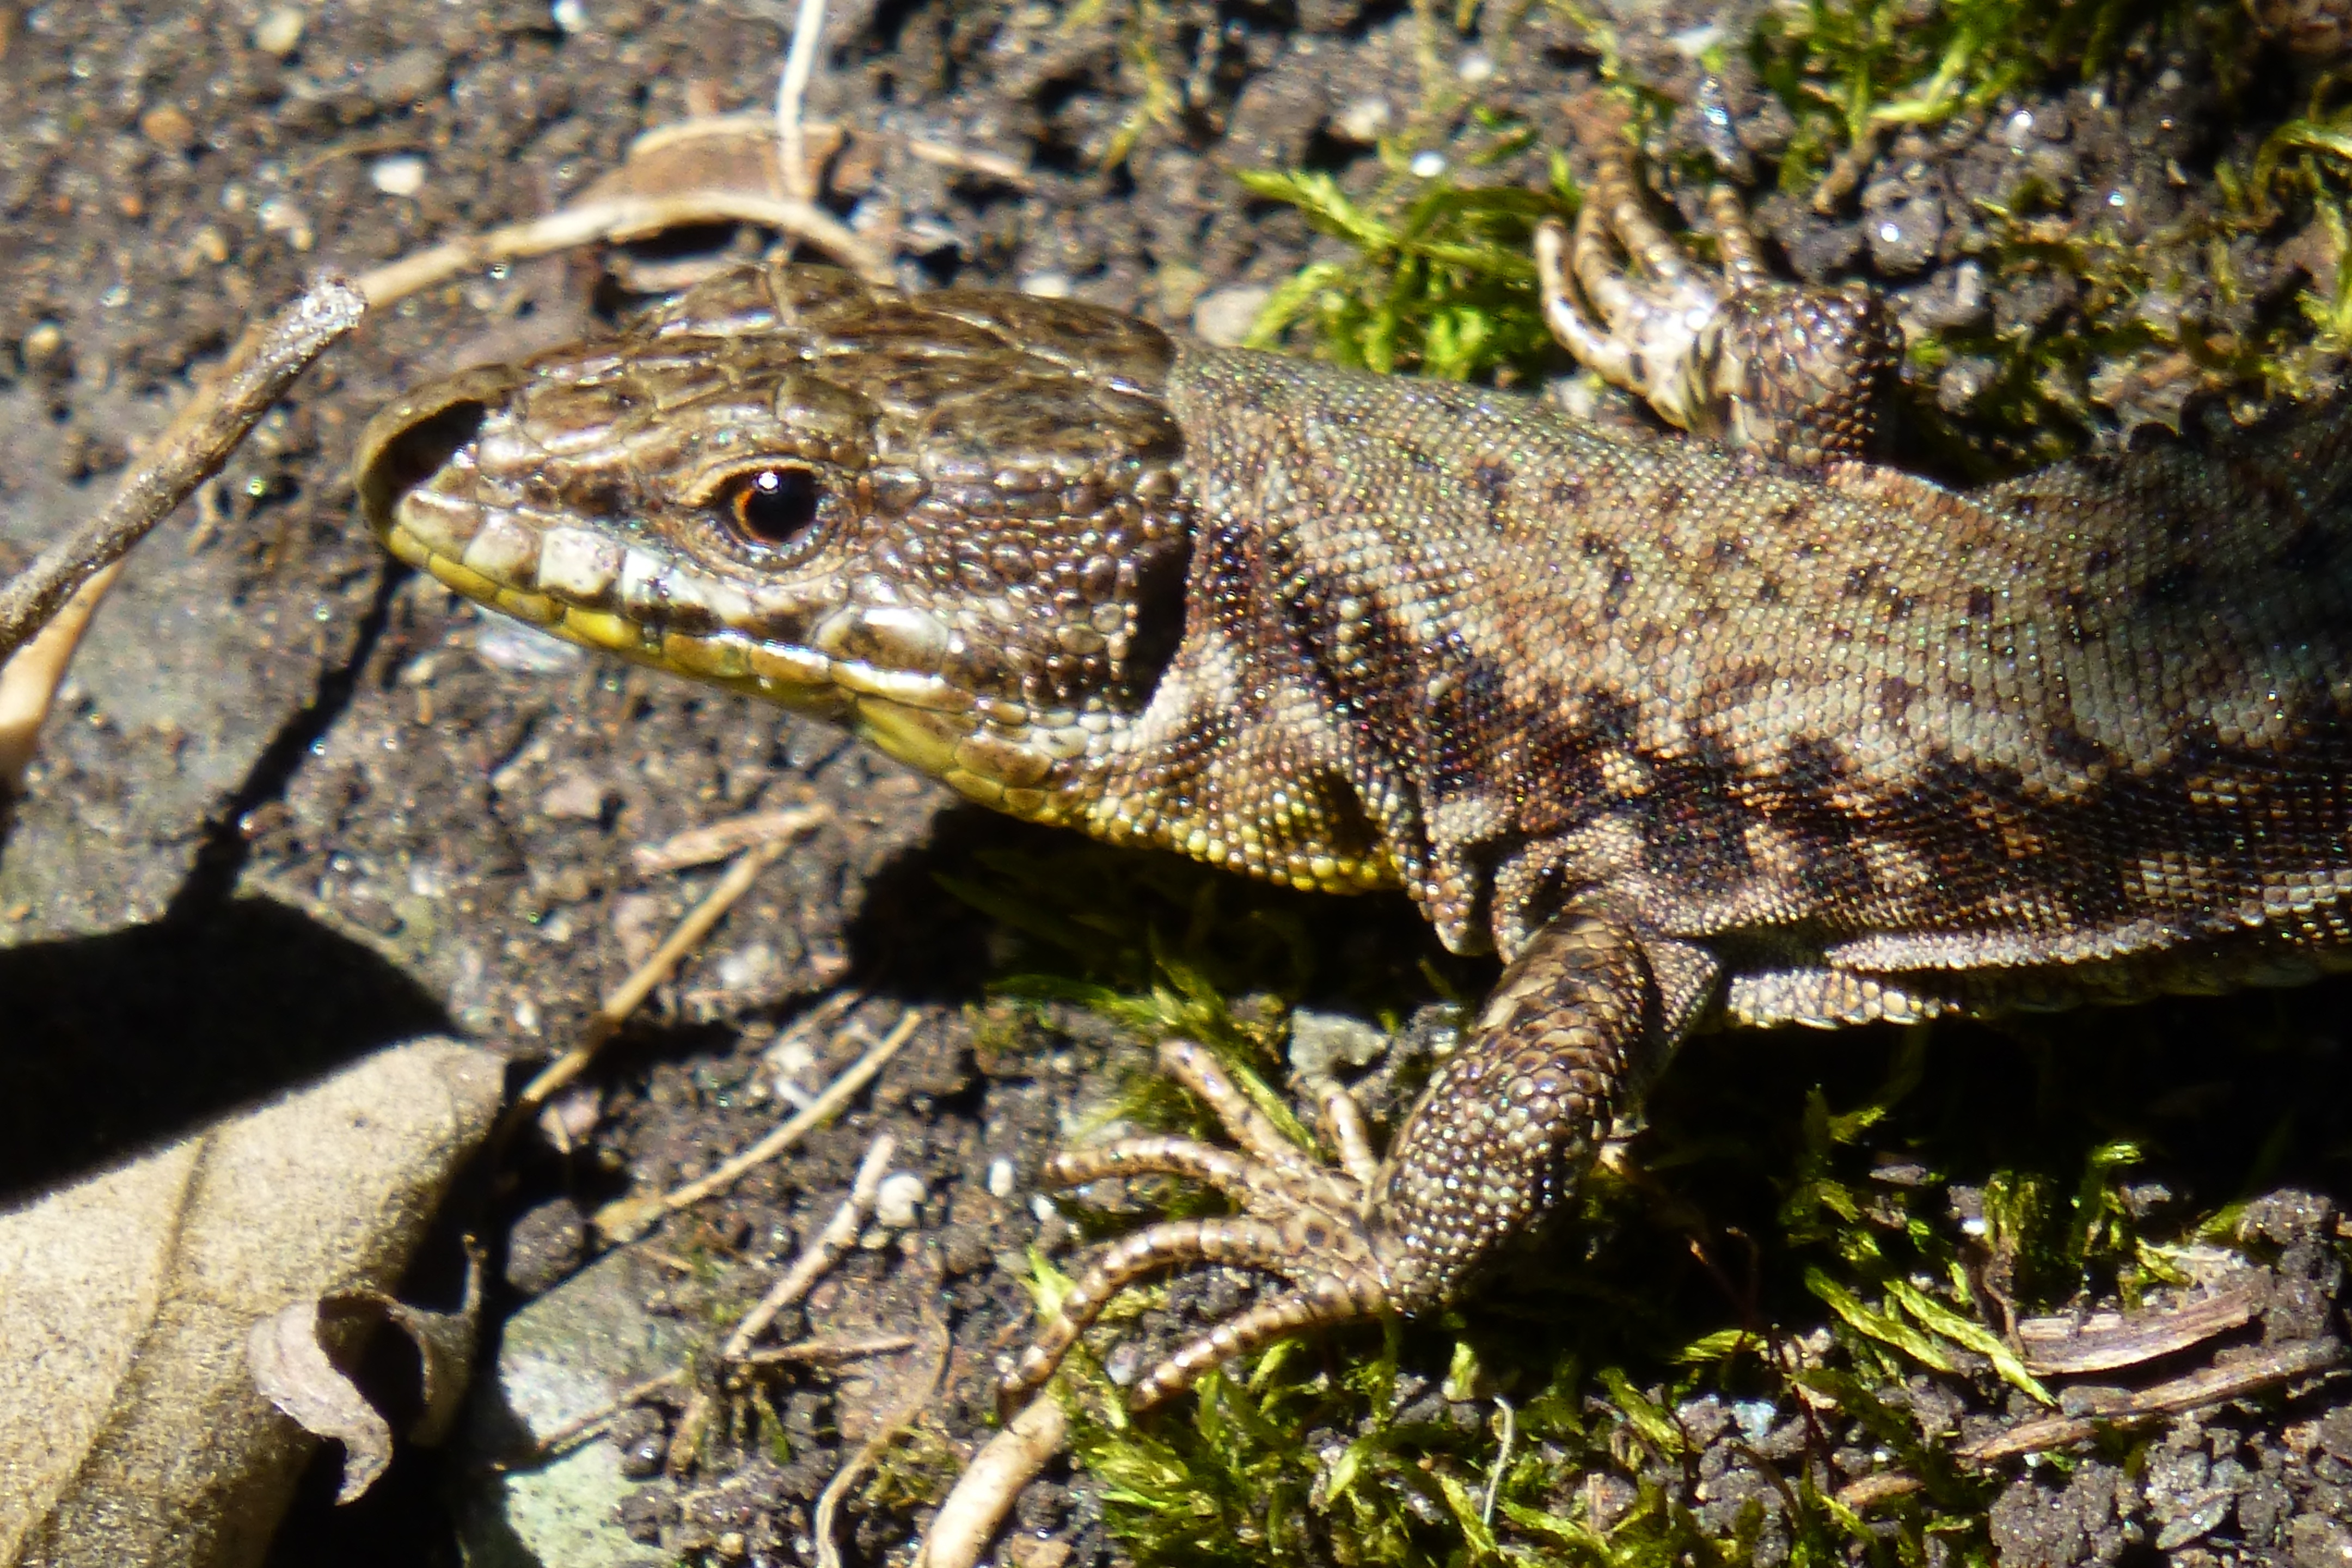
wildlife, reptile, fauna, lizard, green lizard, vertebrate, lacerta, agamidae, scaled reptile, lacertidae